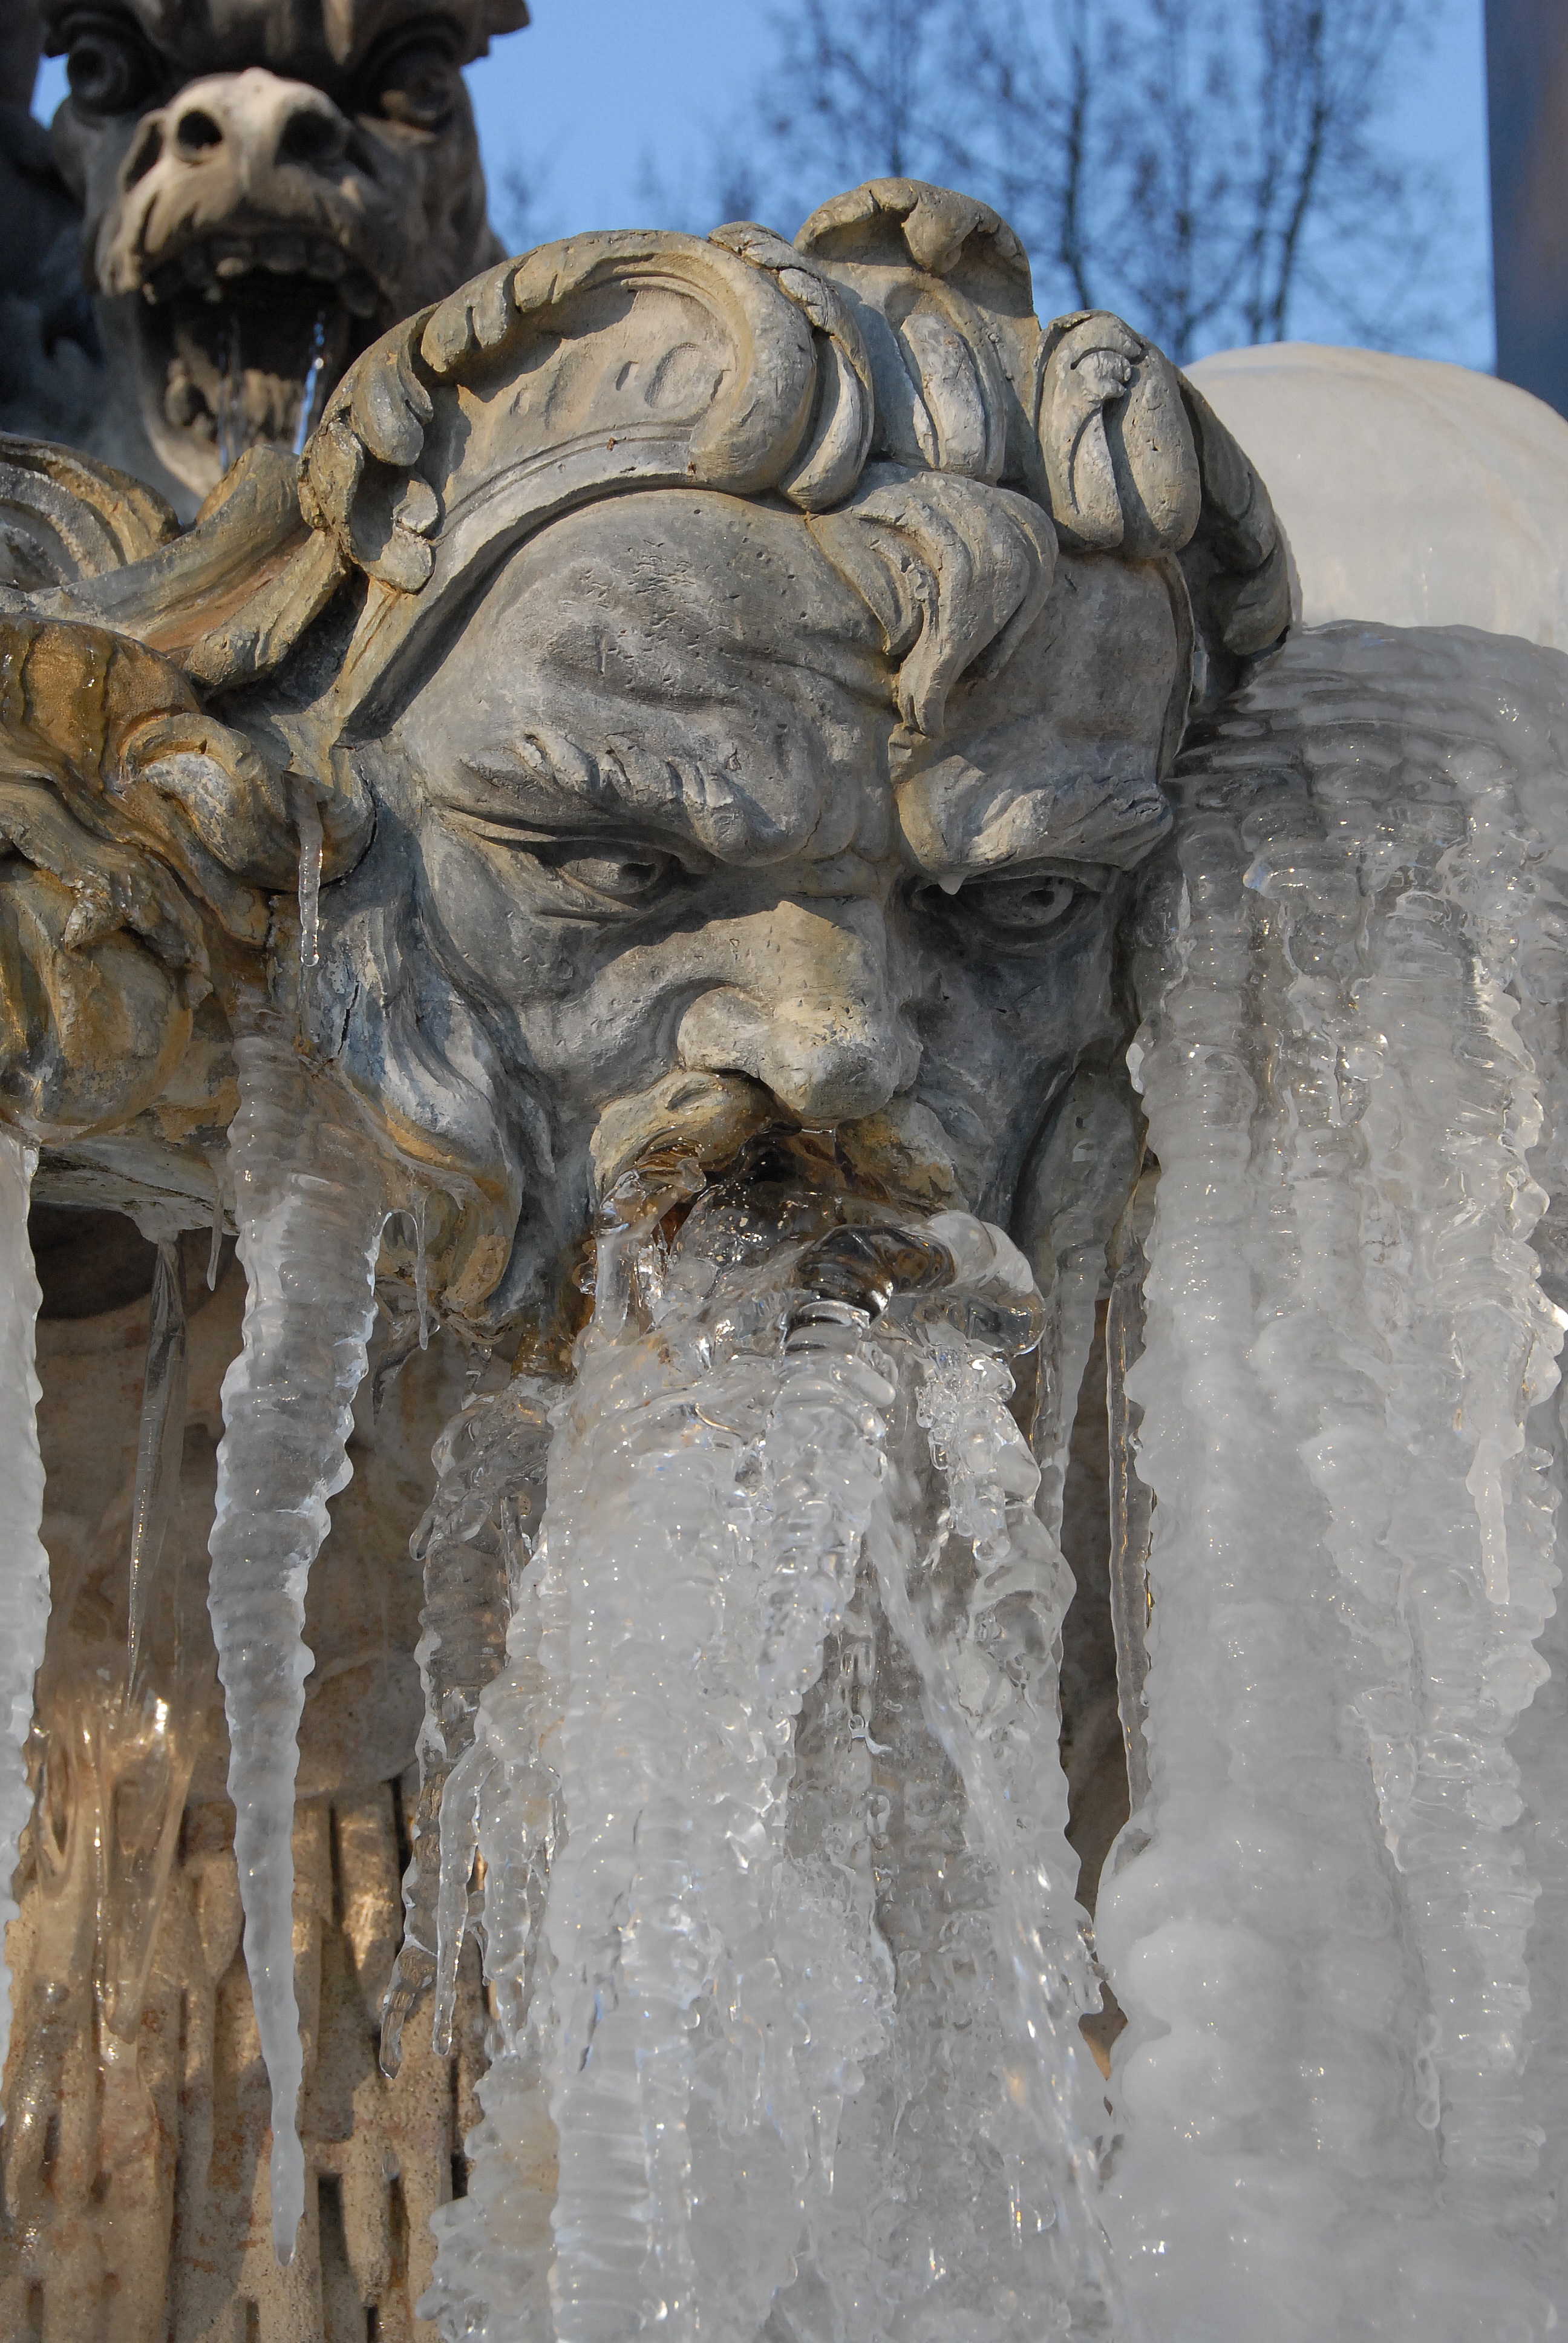
cold, winter, sky, monument, formation, statue, ice, artist, blue, iceberg, chart, face, sculpture, art, place, temple, wallpaper, fountain, history, carving, gel, stanislas, water feature, stalagmite, stalactite, neptune, work of art, historical monument, nancy, ancient history, jeans love